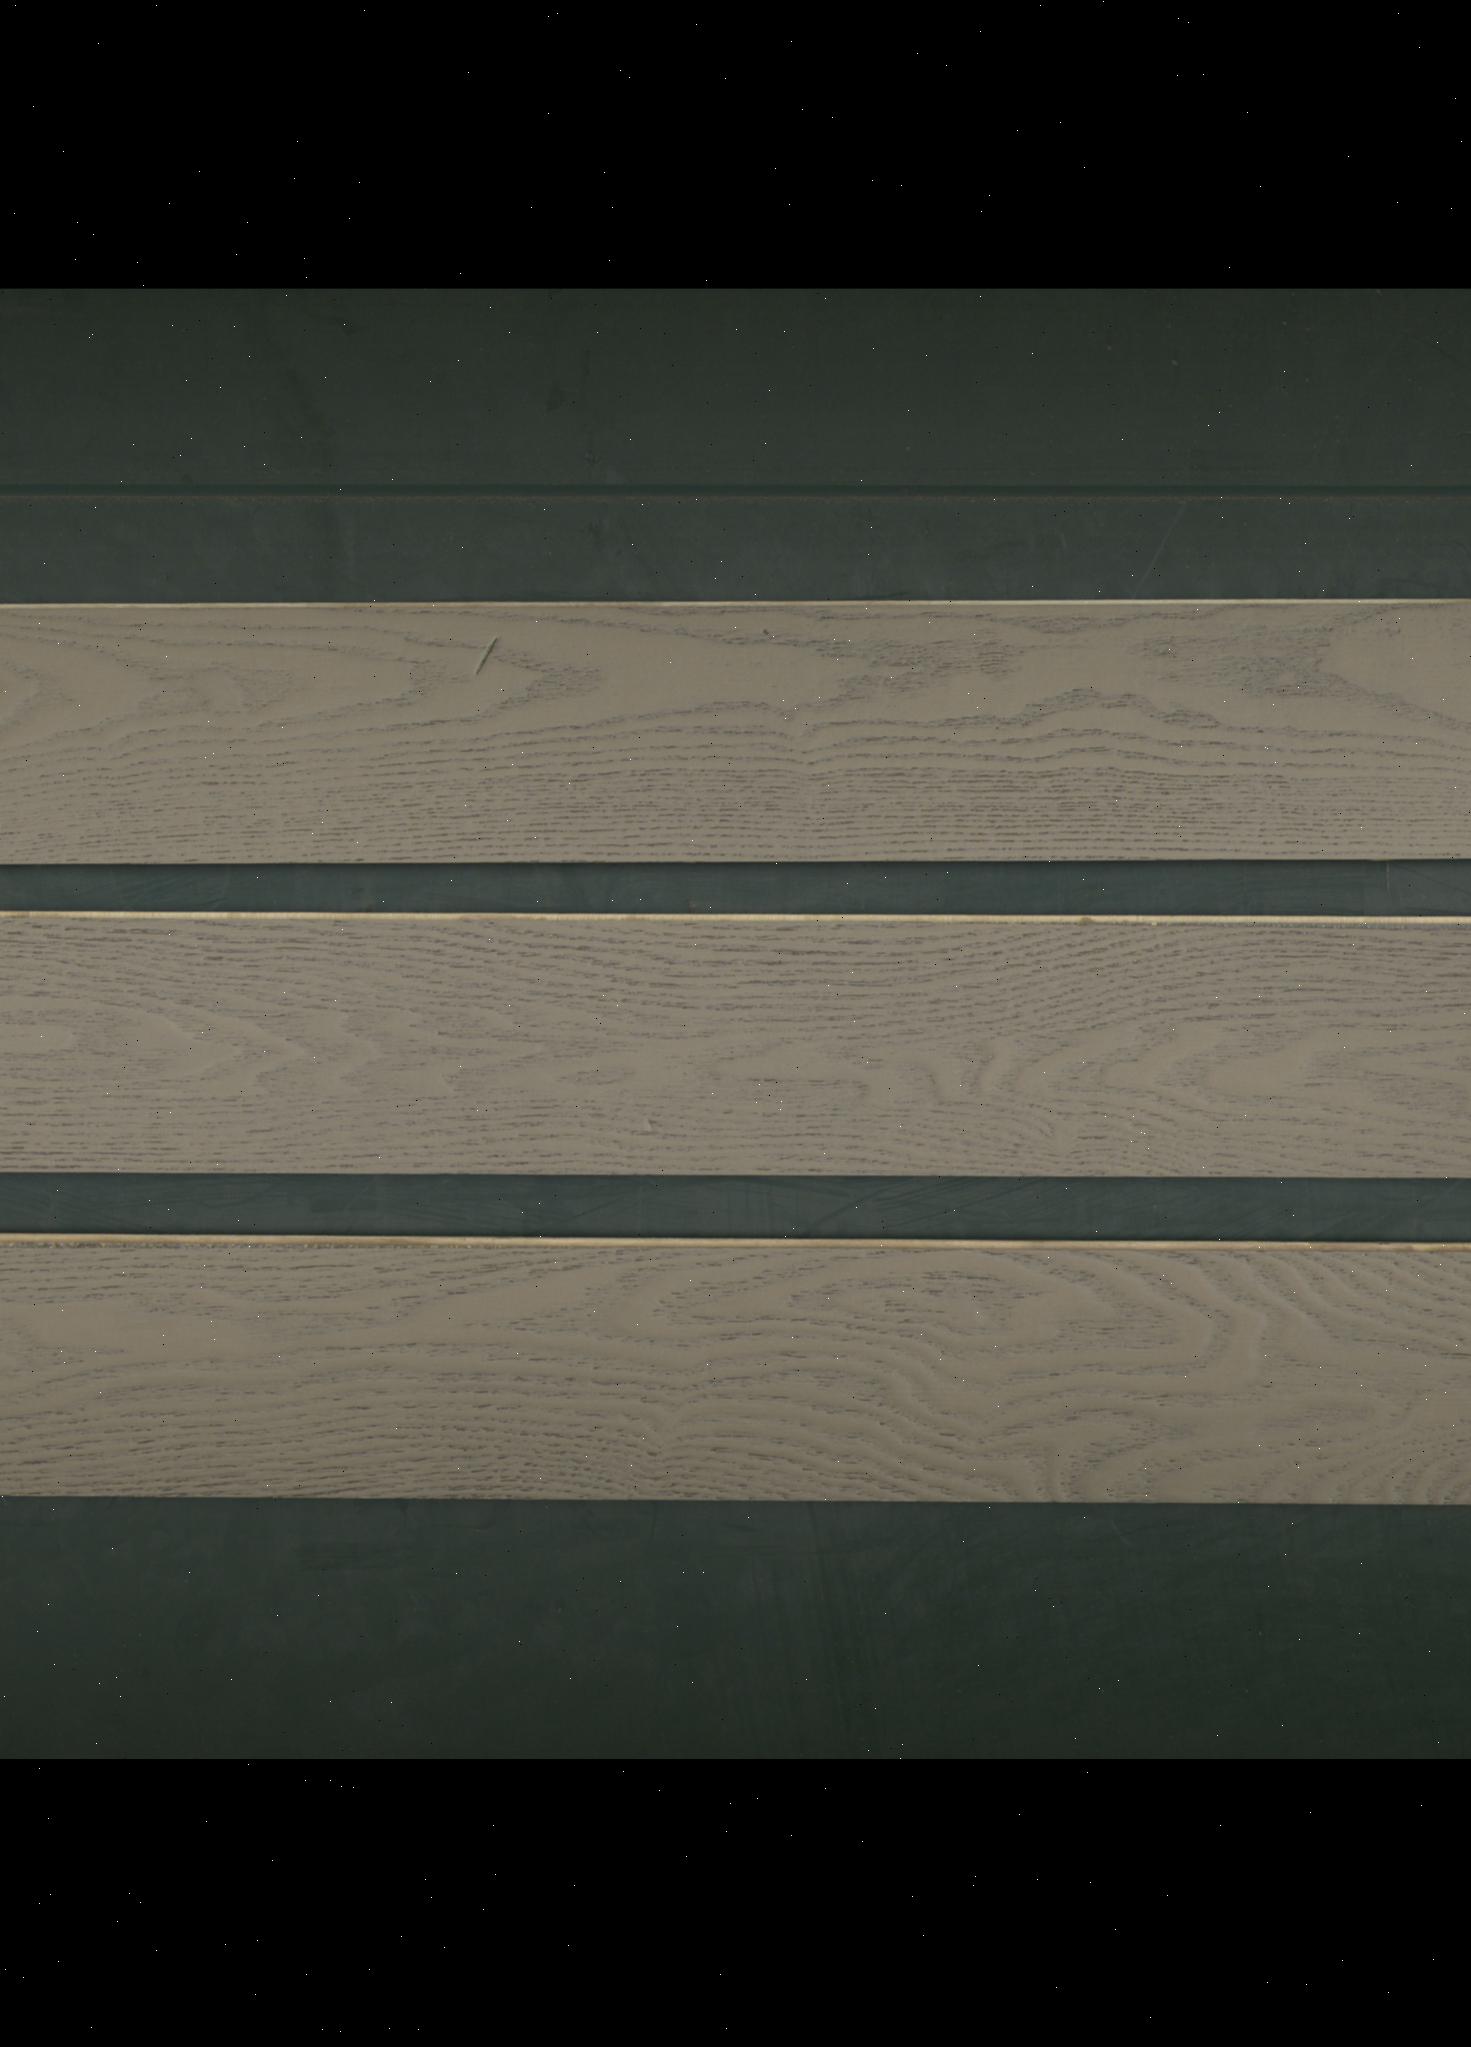
Label: mixers